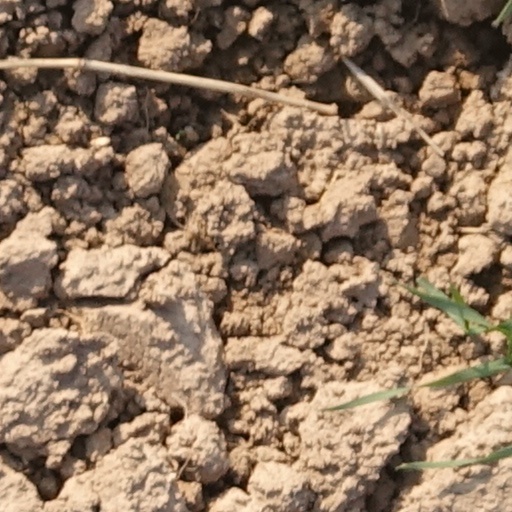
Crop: wheat